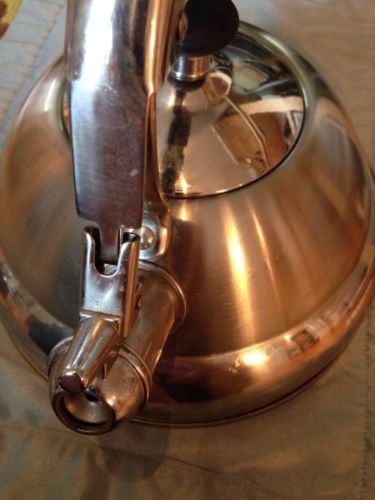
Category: kettle